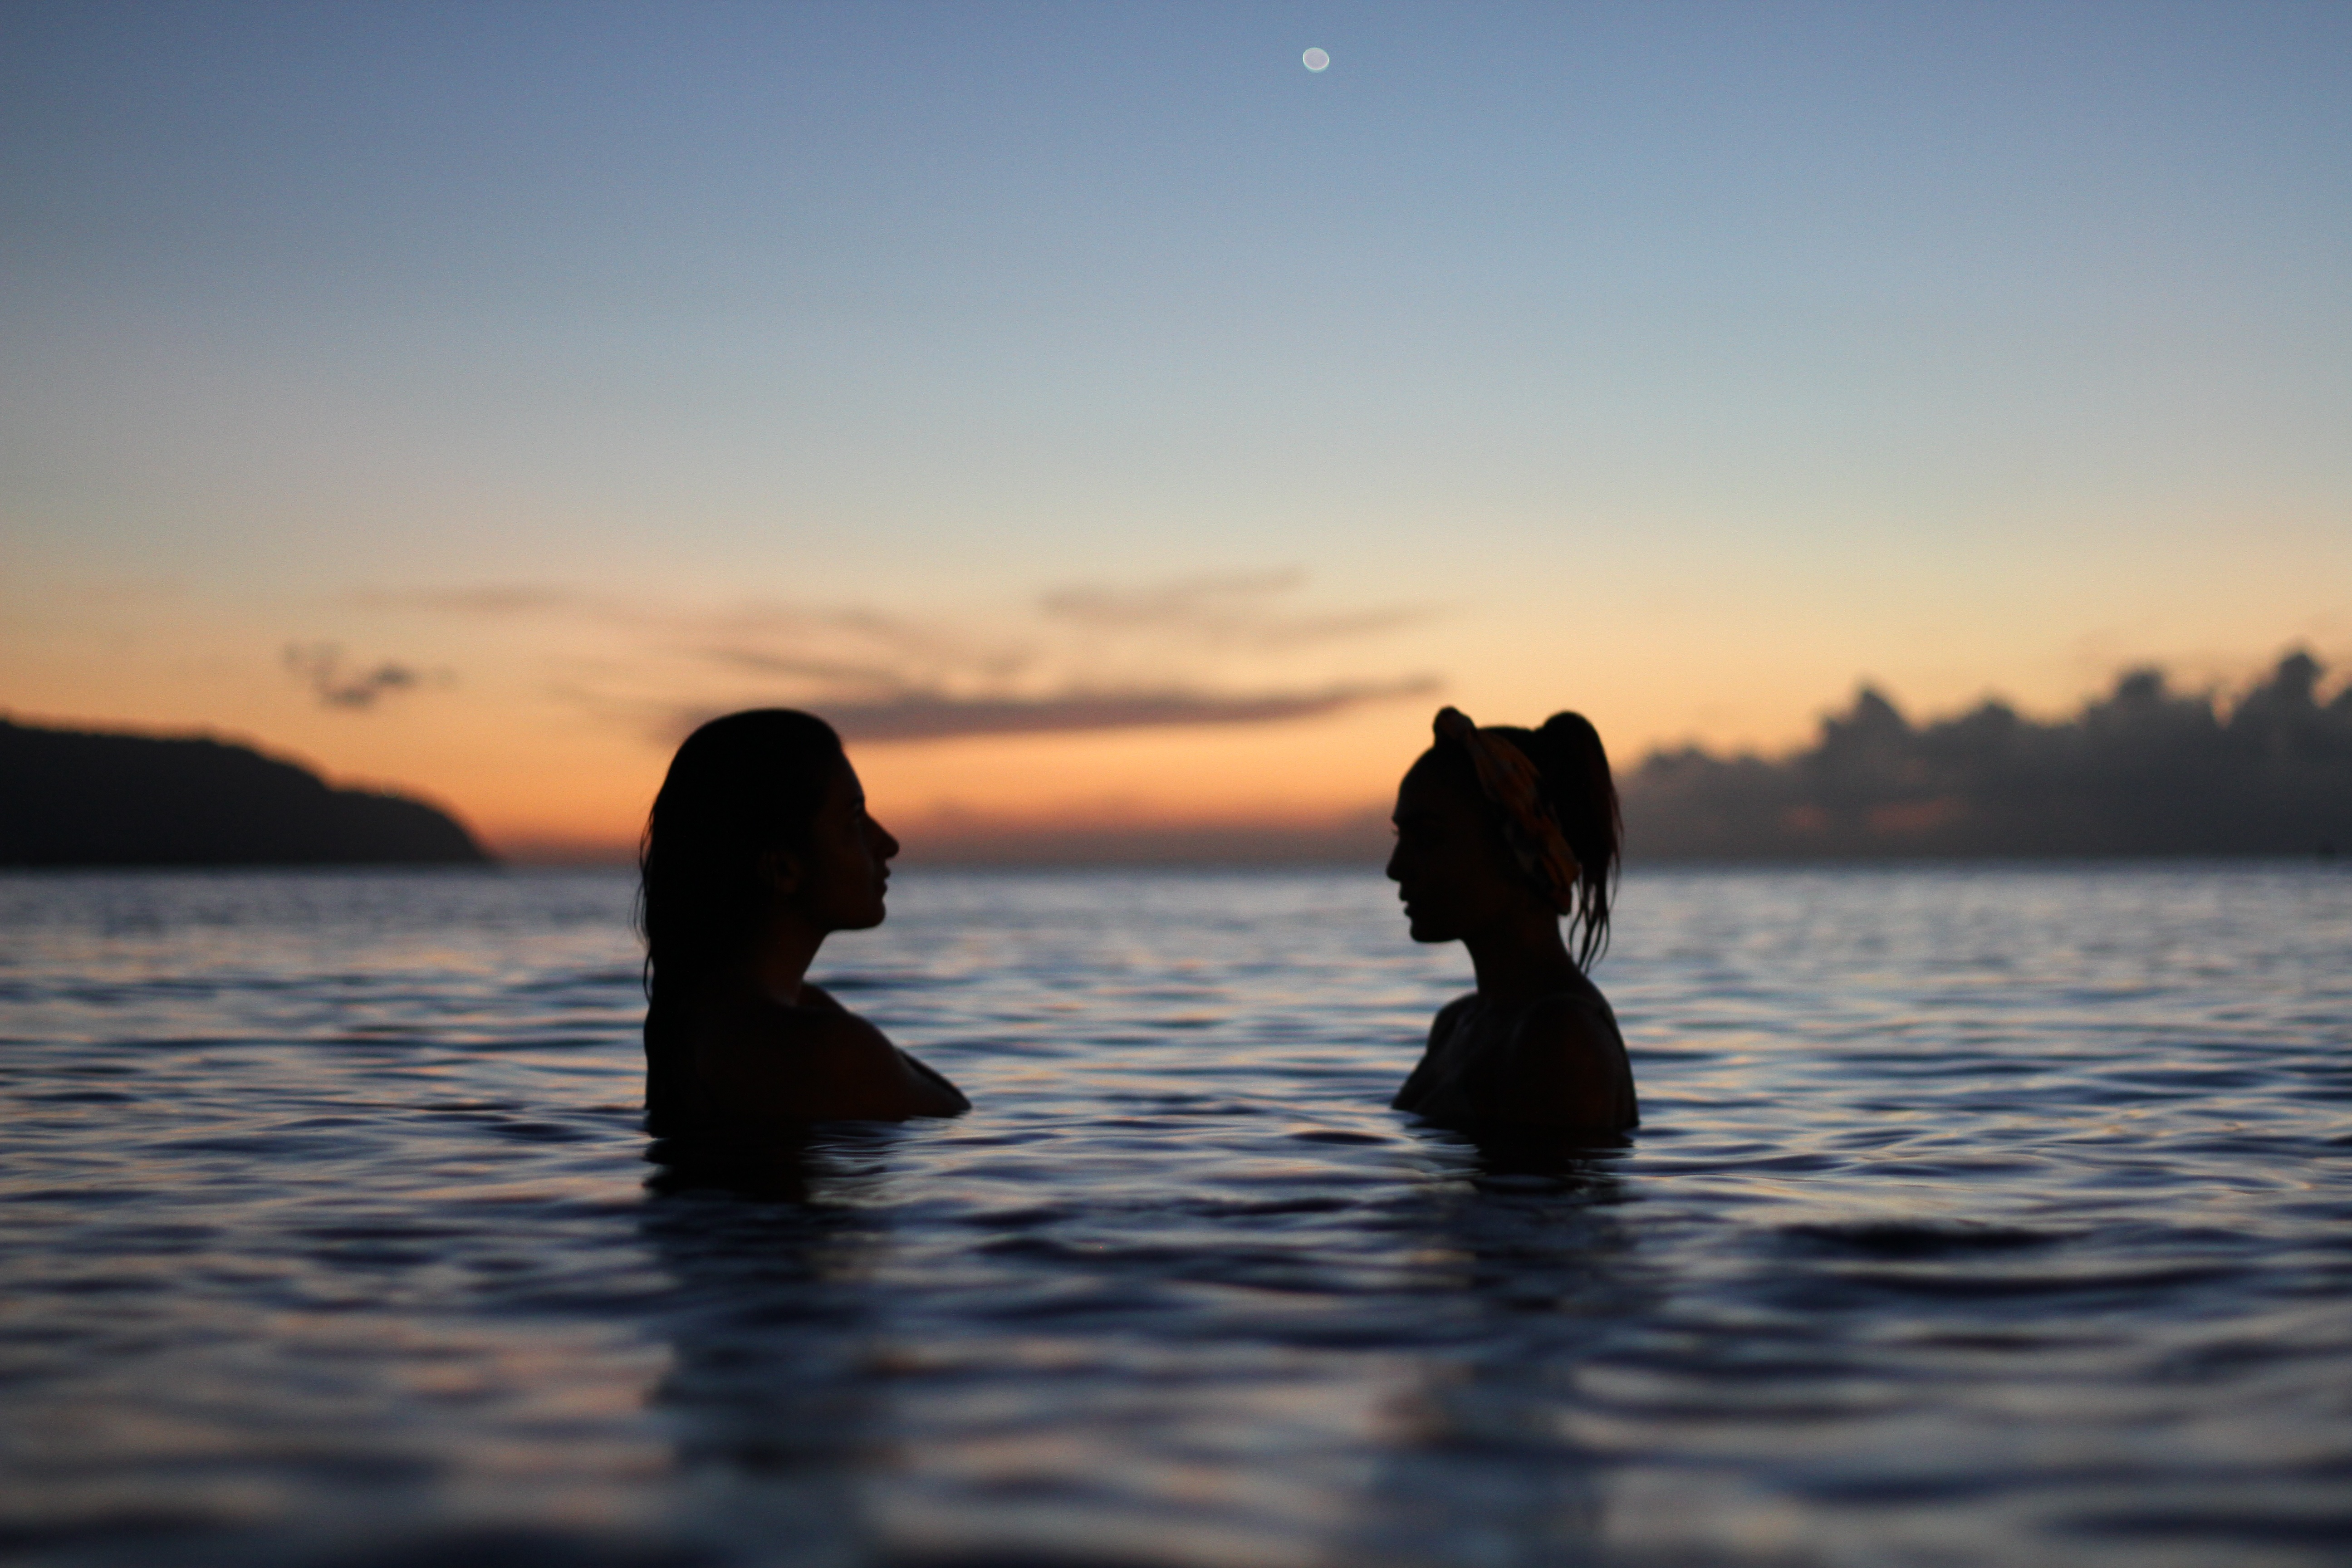
beach, sea, coast, water, ocean, horizon, silhouette, cloud, woman, sunrise, sunset, sunlight, morning, shore, wave, lake, dawn, dusk, evening, reflection, bay, lady, body of water, atmospheric phenomenon